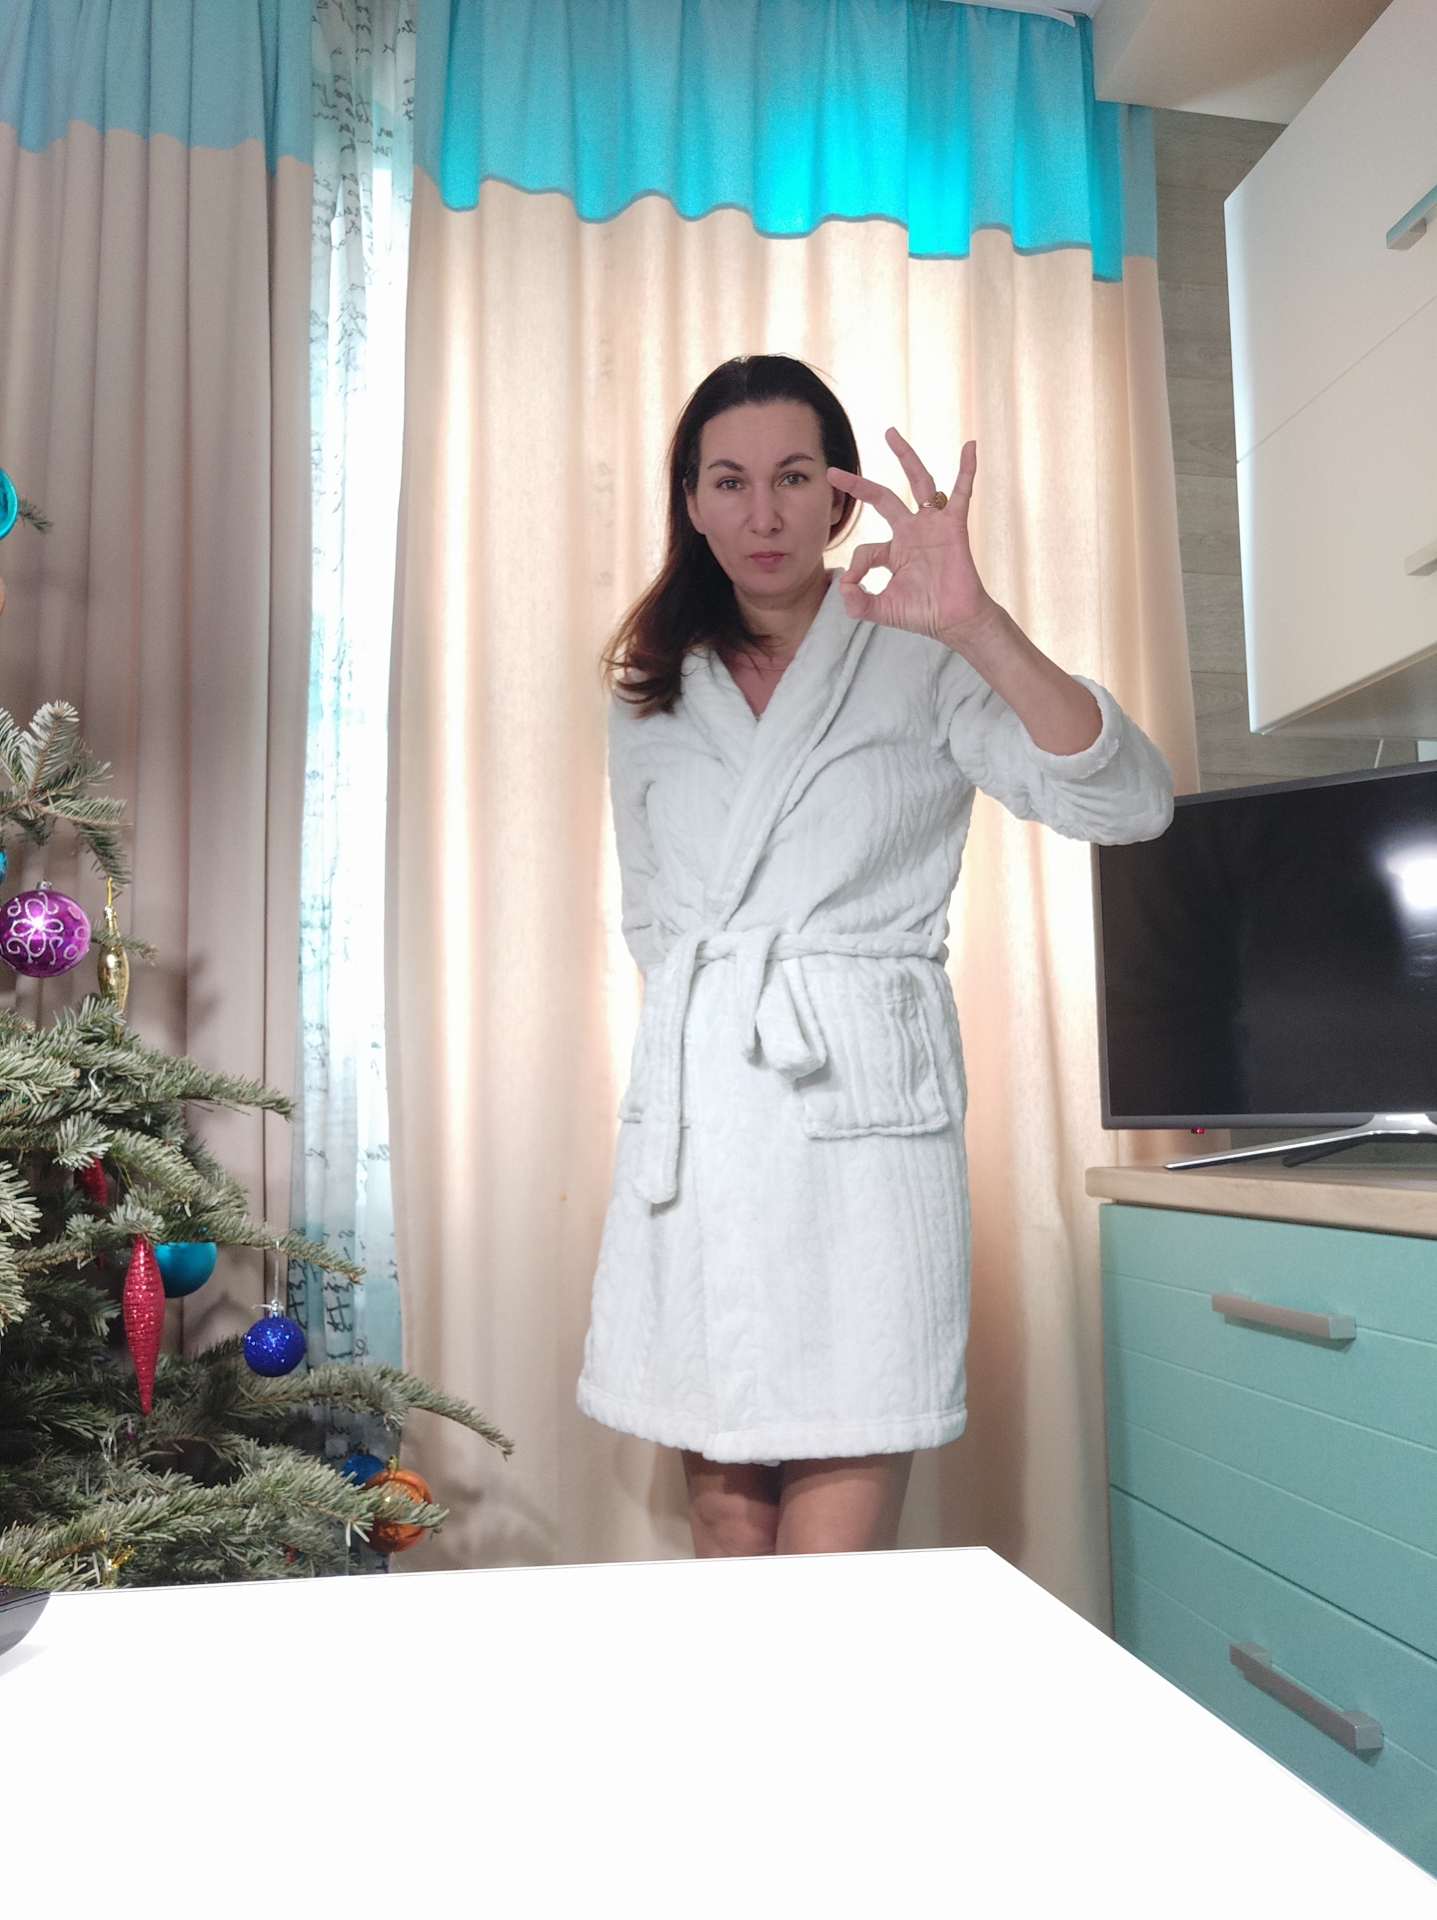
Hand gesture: ok